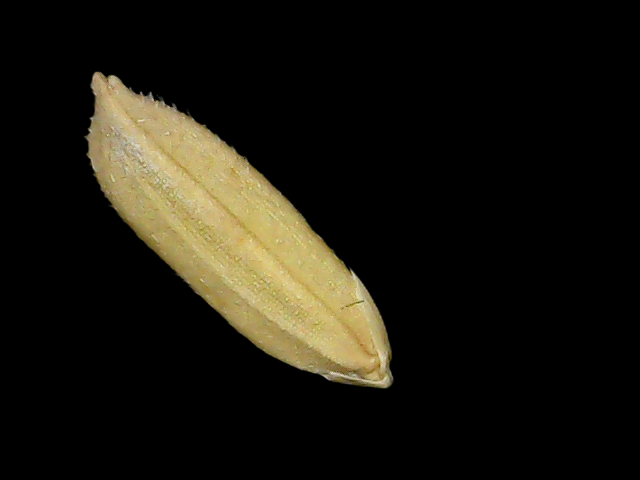
Rice variety: Bd30